British Army uniform and equipment in World War I

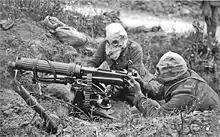
British Vickers machine gun crew wearing PH-type gas helmets during the Battle of the Somme, July 1916

The first use of poison gas on the Western Front was on 22 April 1915, by the Germans at Ypres, against Canadian and French colonial troops. The initial response was to equip troops with cotton mouth pads for protection. Soon afterwards the British introduced the Black Veil Respirator, which consisted of a long cloth which was used to tie chemical-soaked mouth pads into place. Dr. Cluny MacPherson of the Royal Newfoundland Regiment brought the idea of a mask made of chemical absorbing fabric and which fitted over the entire head to England, and this was developed into the British Hypo Helmet of June 1915. This mask offered protection to the eyes as well as to the respiratory system. One British officer described it as "a smoke helmet, a greasy grey-felt bag with a talc window certainly ineffective against gas""". The following PH helmet had two celluloid eyepieces, but there was no way to expel the carbon dioxide build up inside the mask . This type of mask went through several stages of development before being superseded in 1916 by the canister gas mask the Small box respirator. This had a mask connected to a tin can containing the absorbent materials by a hose and an outlet valve to reduce the carbon dioxide build up inside the mask.